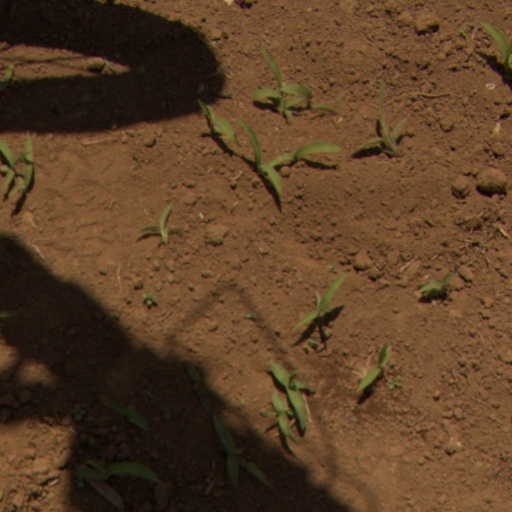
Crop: Jerusalem artichoke